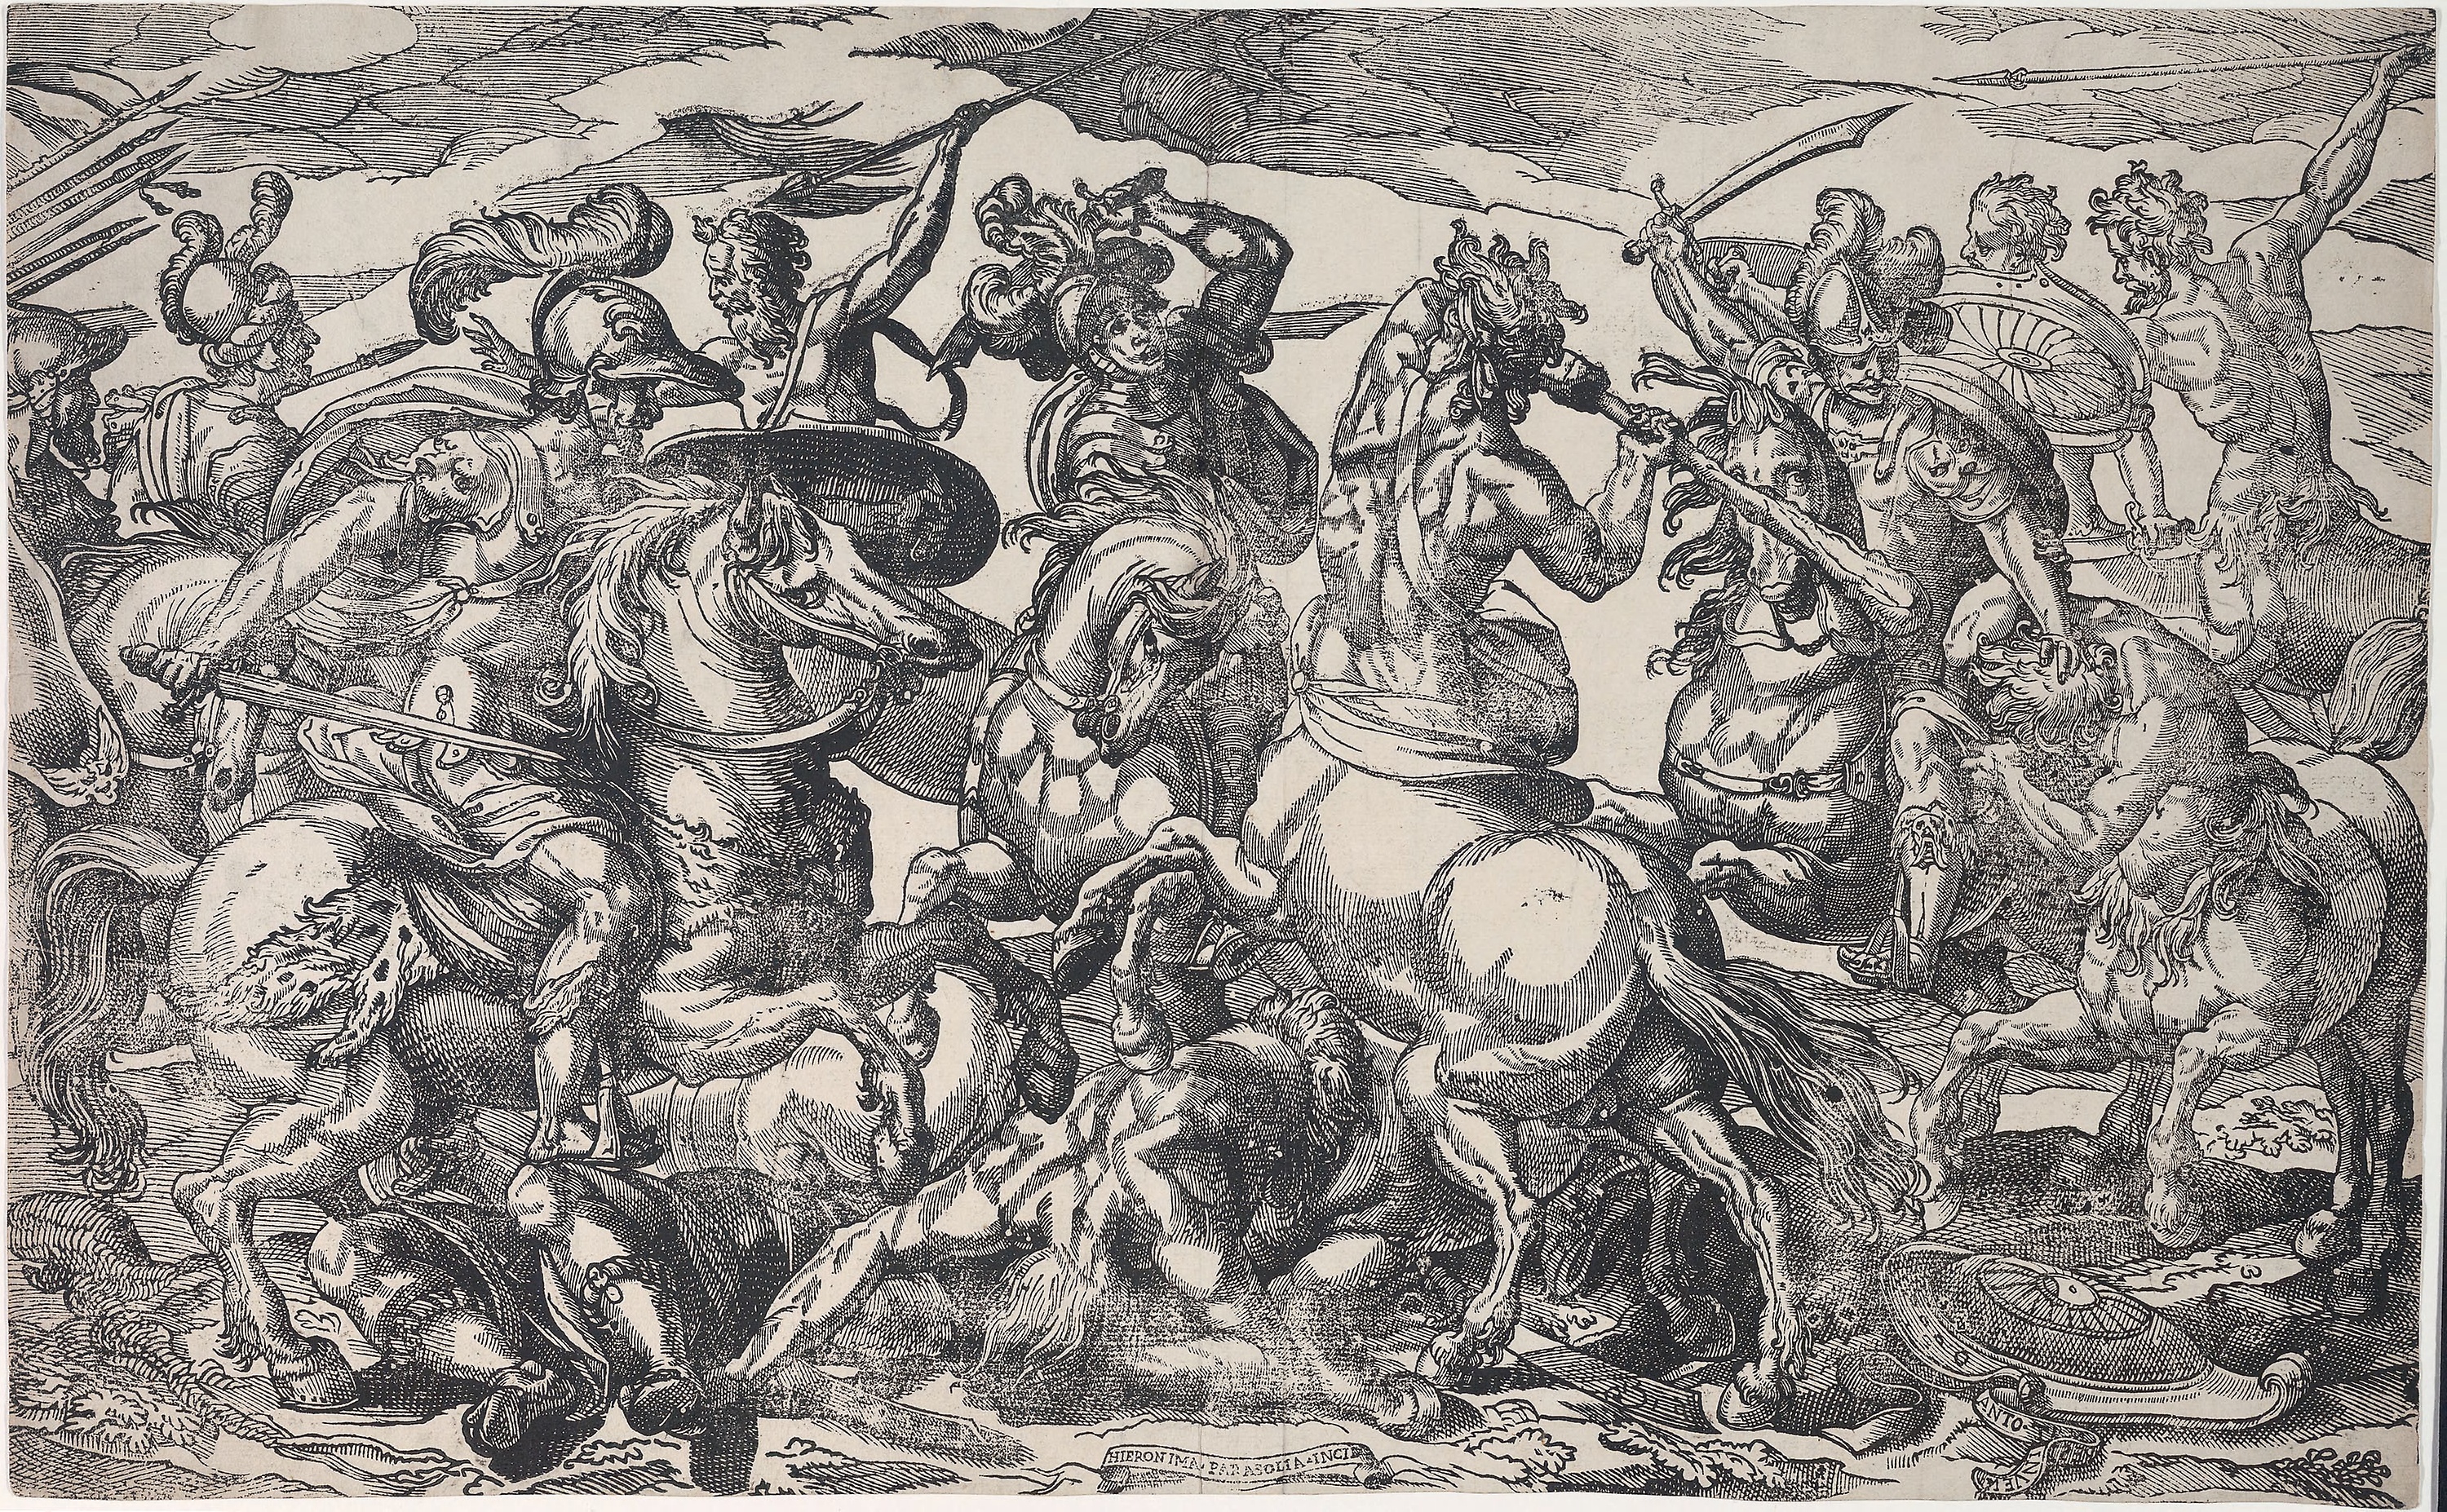
art, black and white, history, visual arts, monochrome, mythology, illustration, middle ages